1922 Dutch cabinet formation

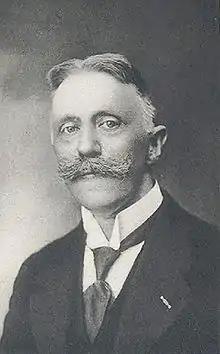
Formateur Dirk Jan de Geer, photo taken between 1926 and 1929

During his visit to Wilhelmina, Lohman also discussed what should happen if the cabinet tendered its portfolios. He first suggested Colijn, who was popular and strongly advocated for budget cuts. However, the Queen knew that appointing him would not be well-received by the Catholics and that he would therefore decline the role. As an alternative, Lohman proposed De Geer. On 19 July, Wilhelmina discreetly tasked De Geer as a formateur. His assignment was not to form a cabinet himself but to confidentially inform the Queen of how others would react to a formation led by him. No public communication was made about his assignment.